Sagami Bay

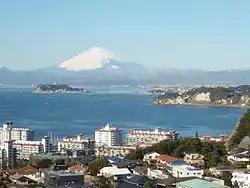
Viewed from Miura Peninsula.

The center of the Great Kantō earthquake in 1923 was deep beneath Izu Ōshima Island in Sagami Bay. It devastated Tokyo, the port city of Yokohama, and the surrounding prefectures of Chiba, Kanagawa, and Shizuoka, and caused widespread damage throughout the Kantō region. The shallow nature of the seabed on the north of the bay, and the funnelling effect of tsunami and typhoon wave energy, contributed to certain parts of the Shonan coast suffering considerable damage, including the destruction of the Kōtoku-in temple housing the Great Buddha, or Daibutsu during the massive tsunami of 1498.